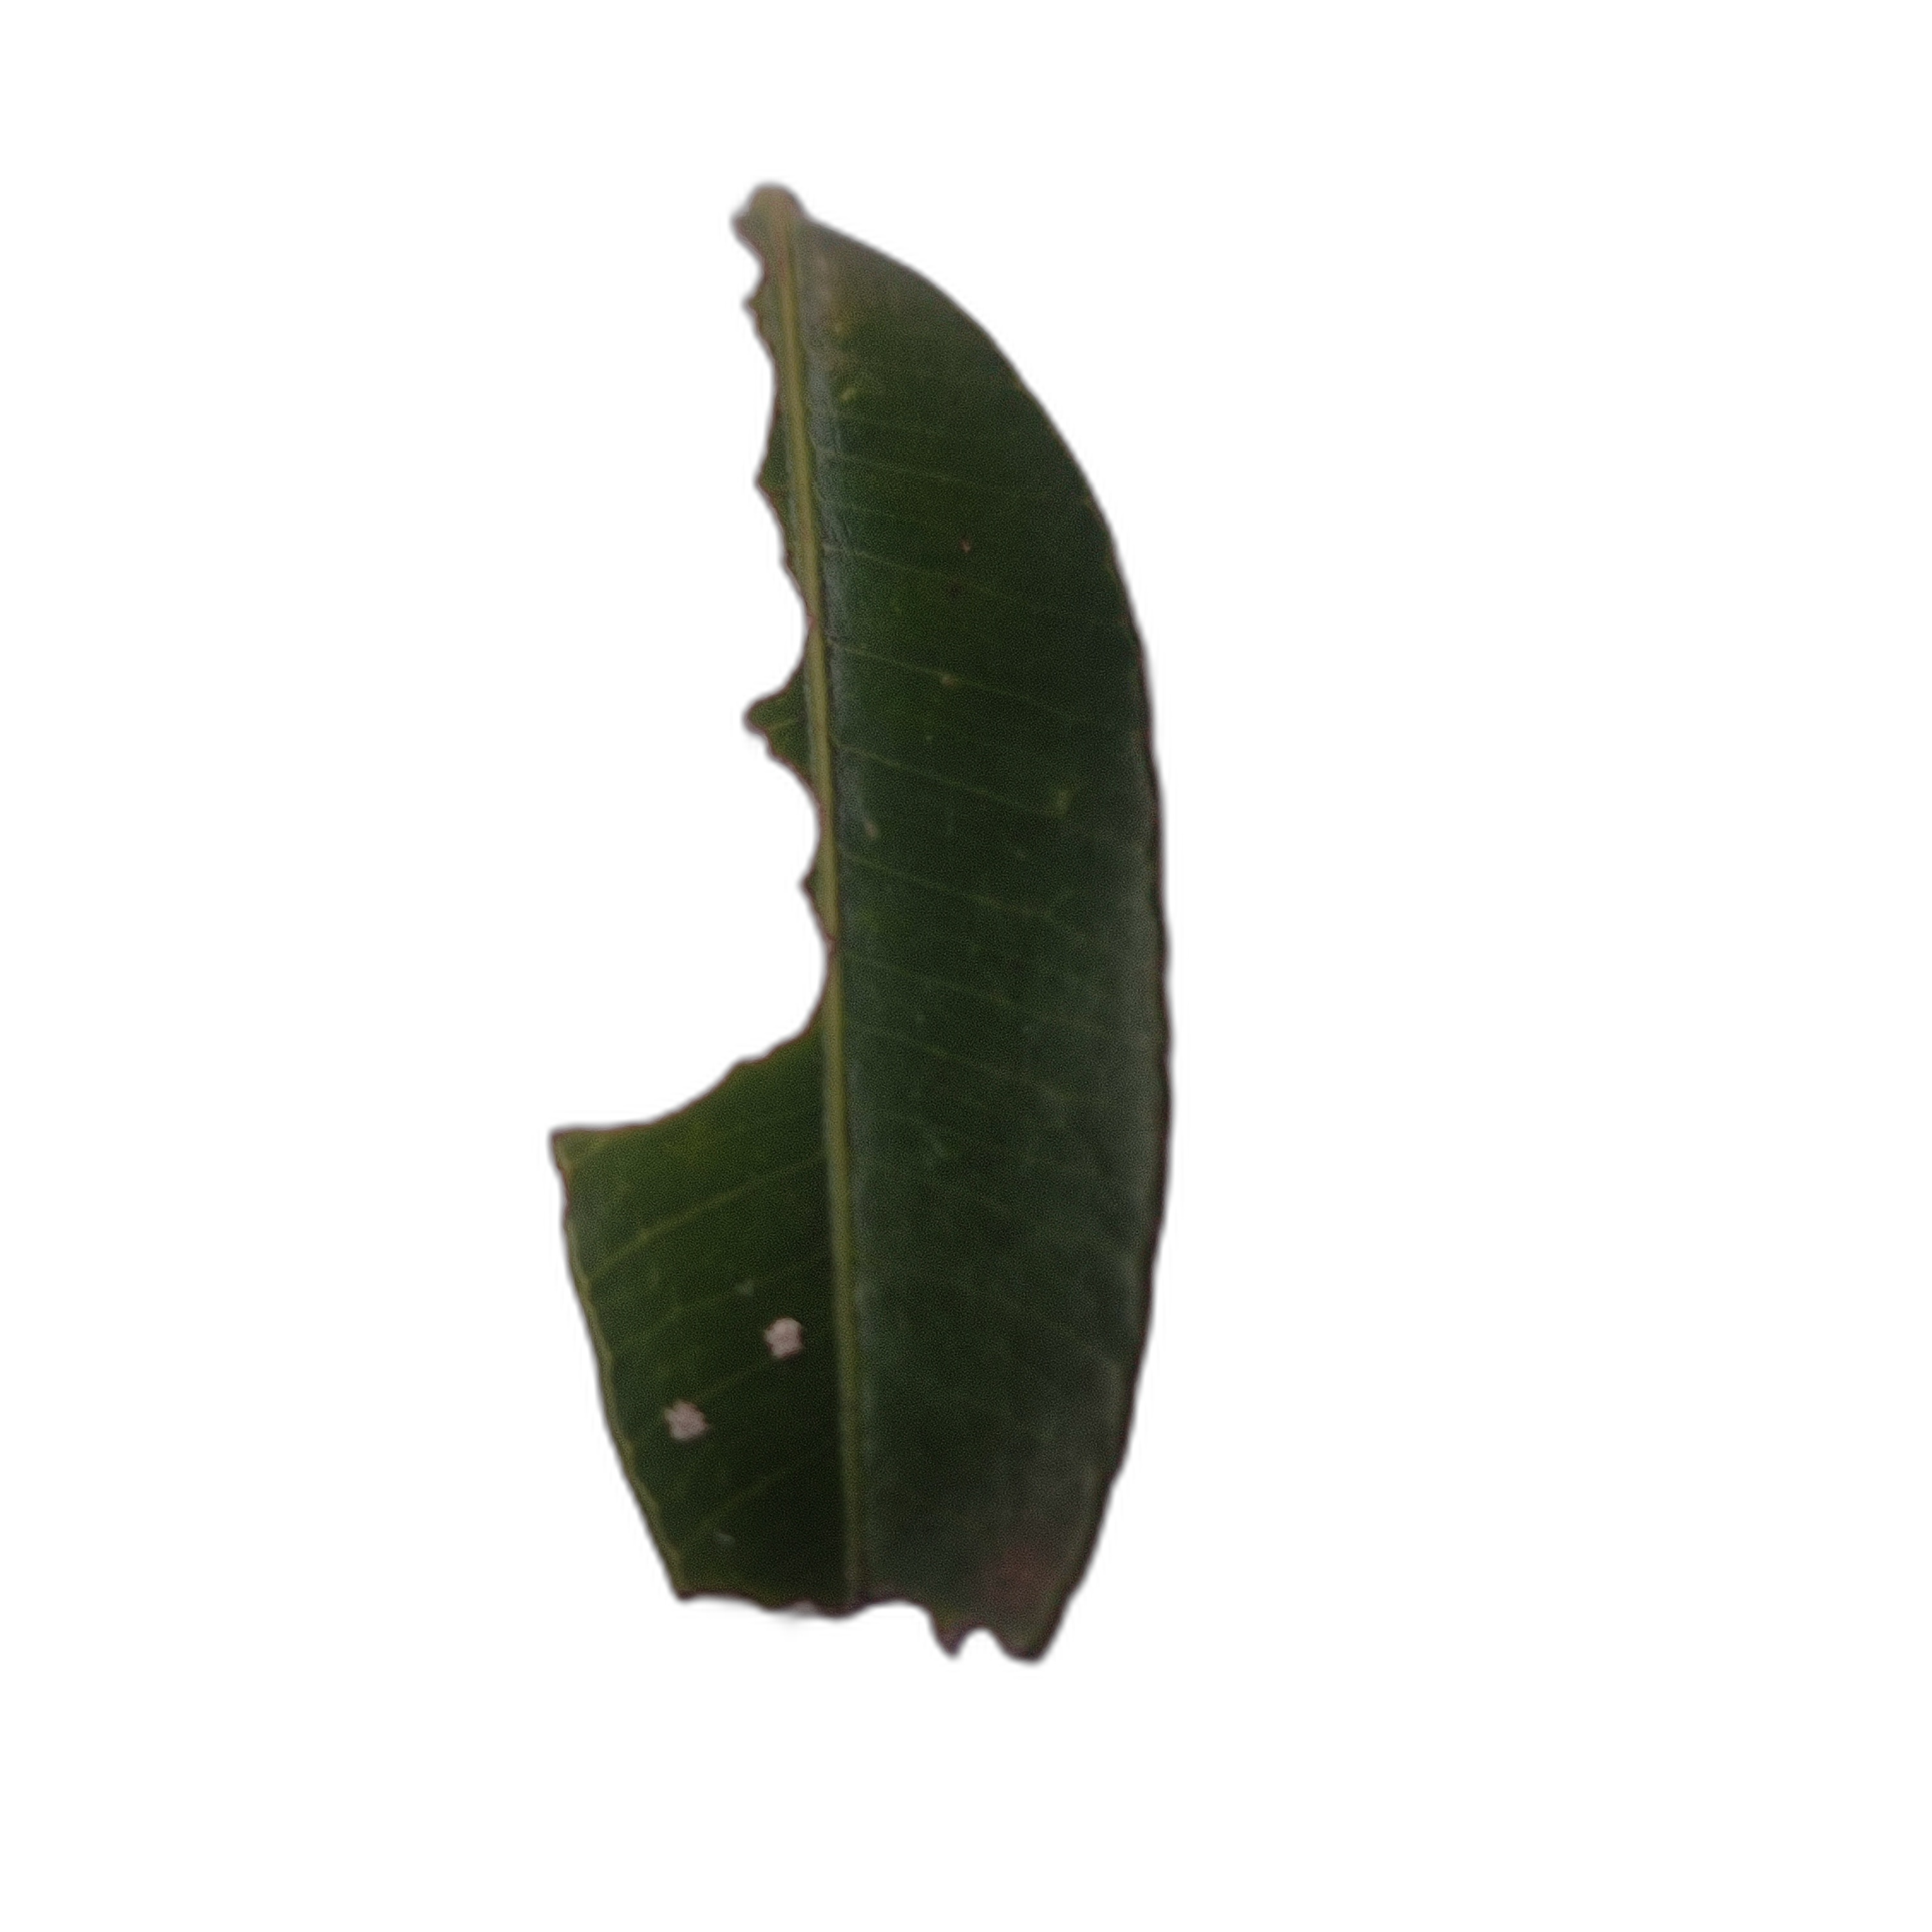
Label: not_healthy